Saddle

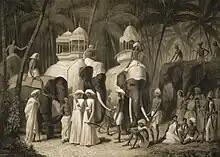
Howdahs on the elephants of the Maharaja of Travancore in 1841

British Universal Pattern military saddles were used by the mounted forces from Australia, Britain, Canada, New Zealand, and South Africa.